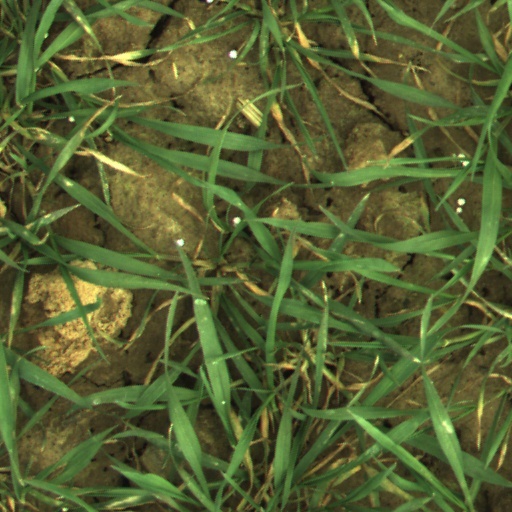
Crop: wheat